Mignon (chocolate egg)

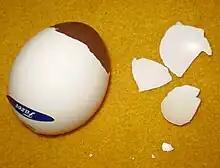
A partly shelled Mignon egg.

The Mignon chocolate egg is an Easter confectionery made by the Fazer company. Its distinctive features are a filling of almond-hazelnut nougat inside a real eggshell. The Mignon is the second oldest Fazer product (only surpassed by the Pihlaja marmalade candy), dating back to 1896, when Karl Fazer brought the idea from Germany.